Little Belt Bridge (1970)

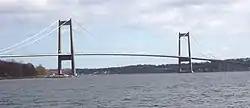

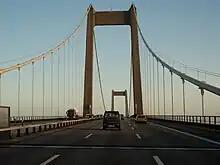
The three-lane E20 highway on the bridge (looking east)

The New Little Belt Bridge is a suspension bridge that crosses the Little Belt strait between Jutland (Jylland) and the island of Funen (Fyn) in Denmark. The bridge is 1,700 metres long, the main span is 600 metres, the pylons reaching a height of 120 metres, and the maximum clearance from the sea is 44 metres.